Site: brandenburg
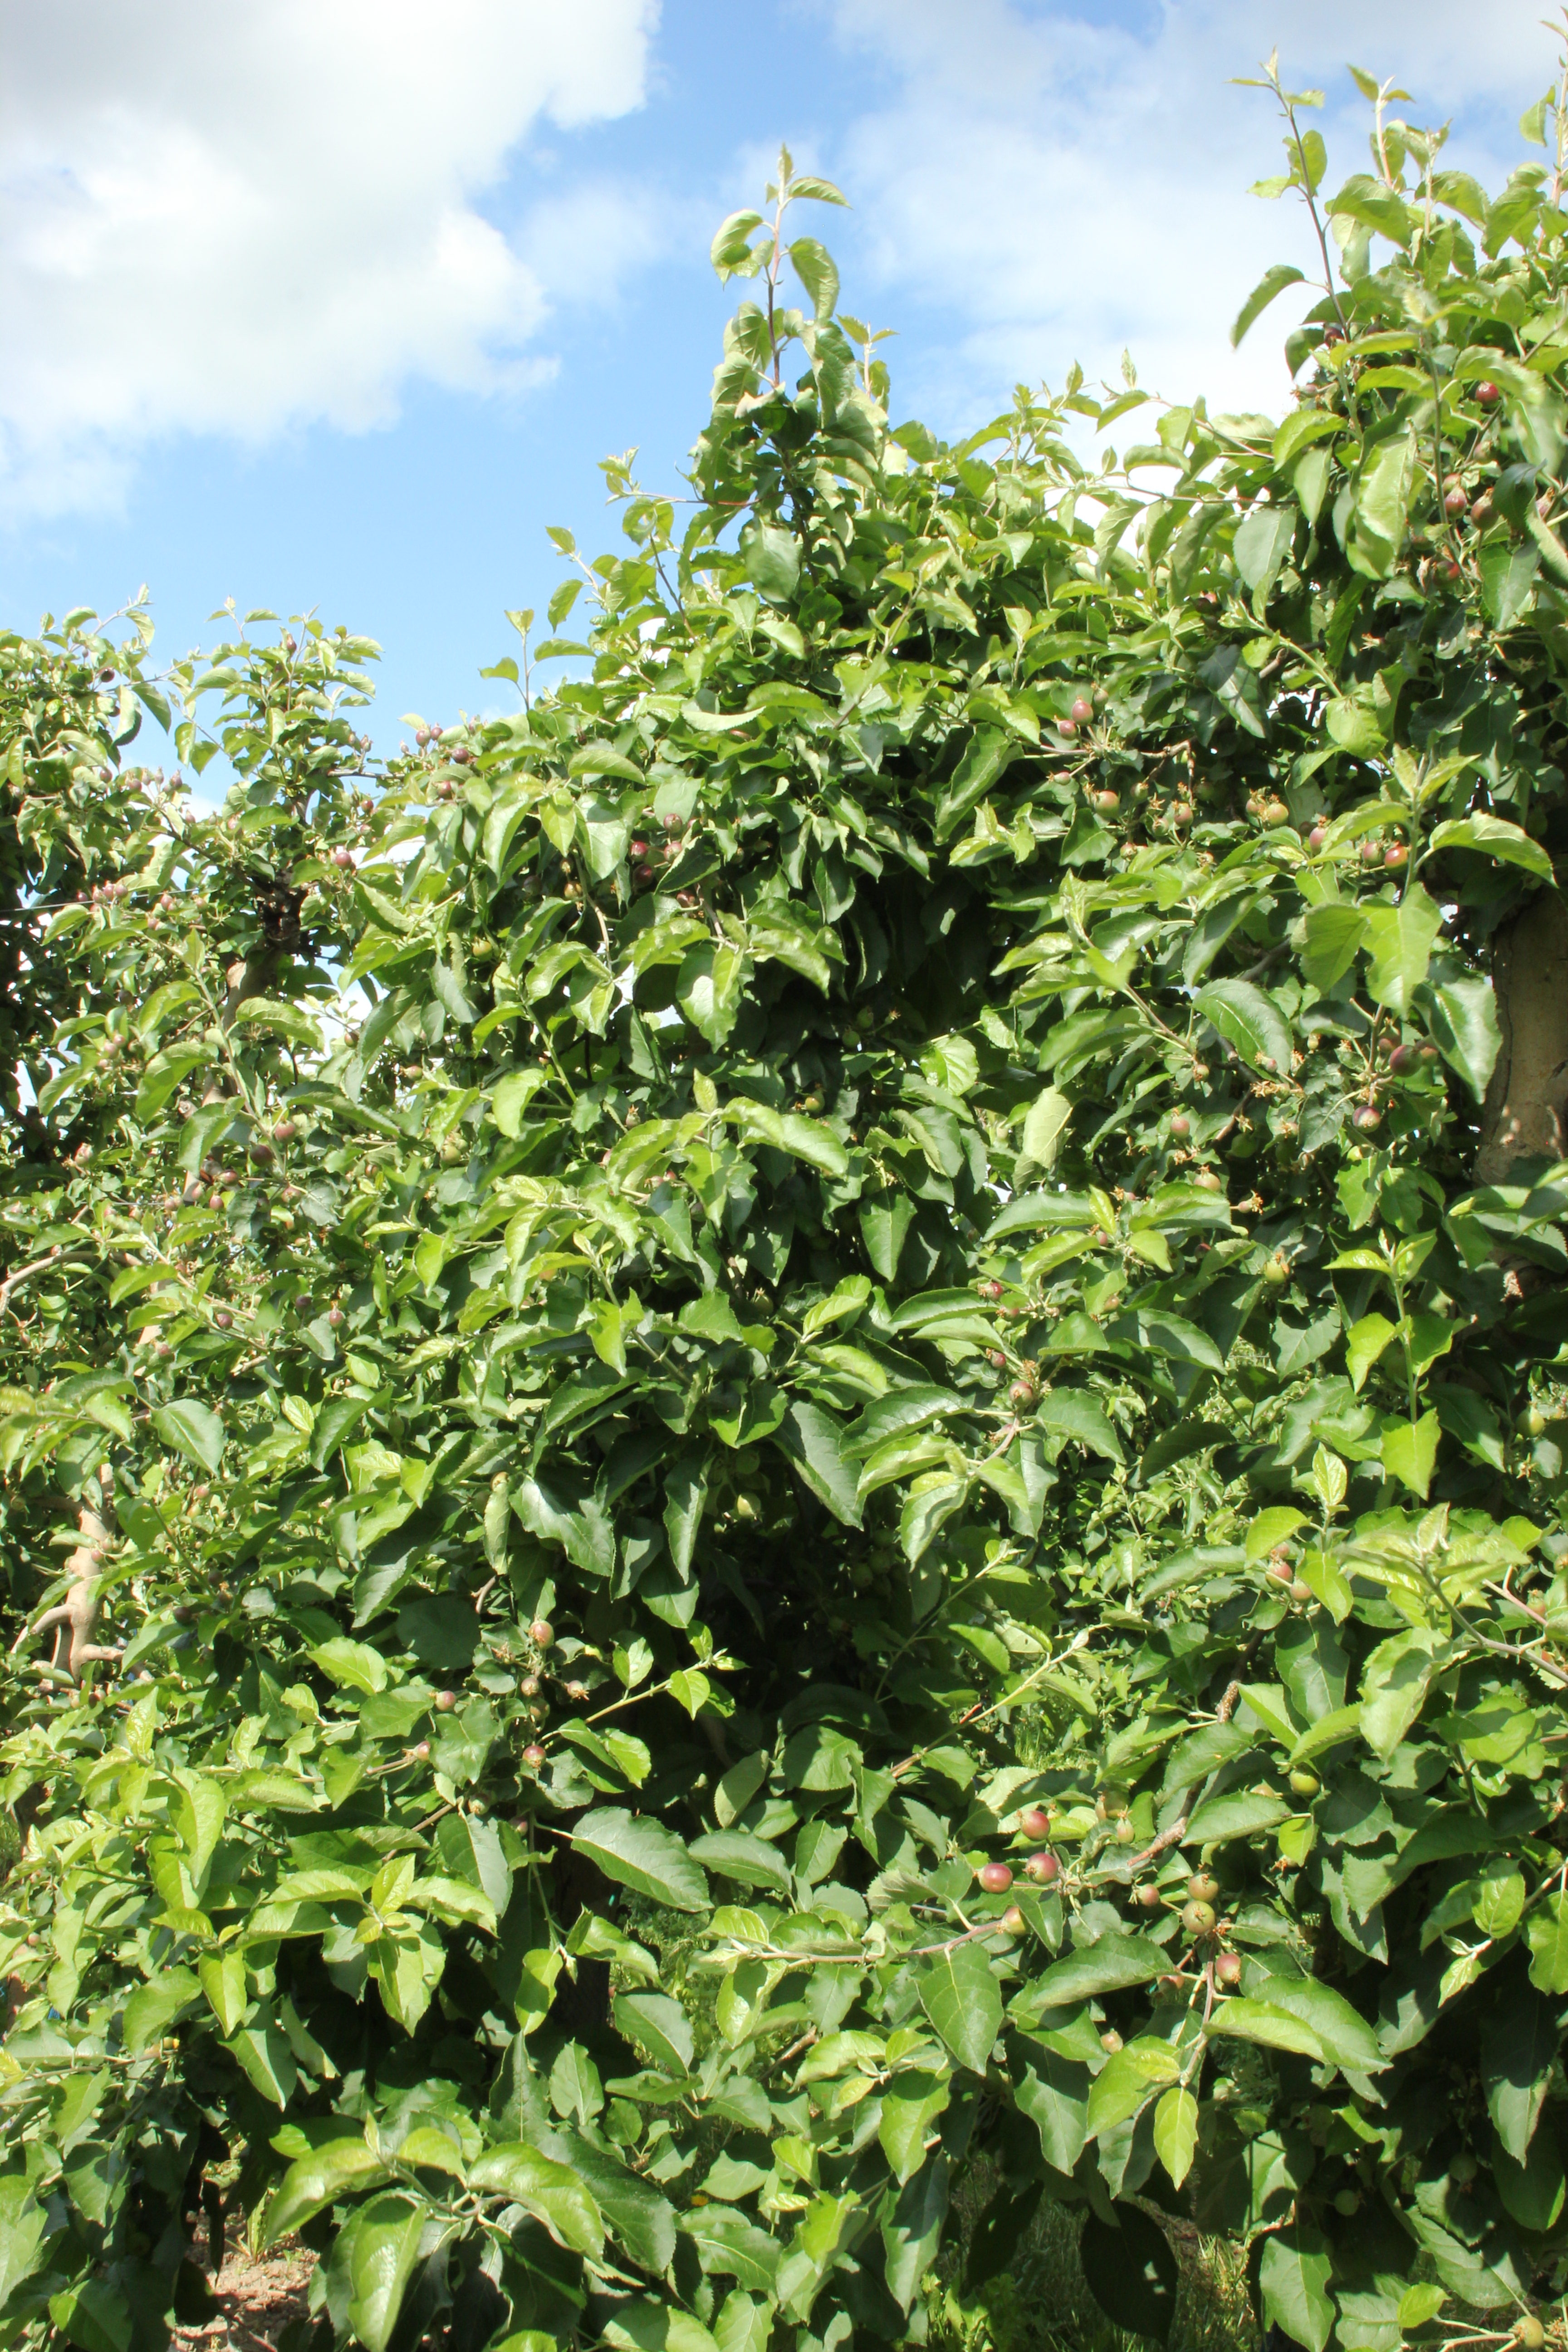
Growth stage (BBCH 72): Development of fruit